Geography of association football

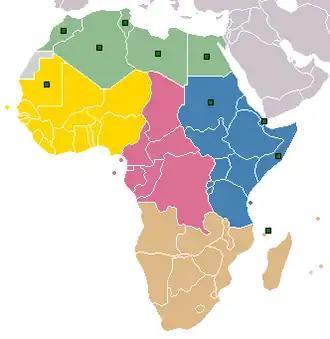
Map of the CAF's five subregional confederations. Out of 22 members, the transcontinental Union of Arab Football Associations (UAFA) hosts 10 CAF associations (green dots).

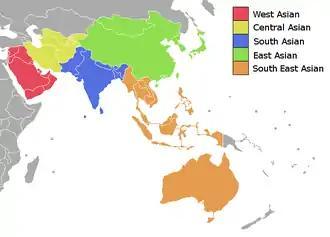
Map of the AFC's five subregional confederations. All 12 AFC associations of the West Asian Football Federation (WAFF) are also members of the transcontinental Union of Arab Football Associations (UAFA).

The football associations listed in this section are members of FIFA-affiliated confederations. They are listed by their official names registered with FIFA.